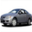
Label: automobile